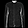
Label: Shirt